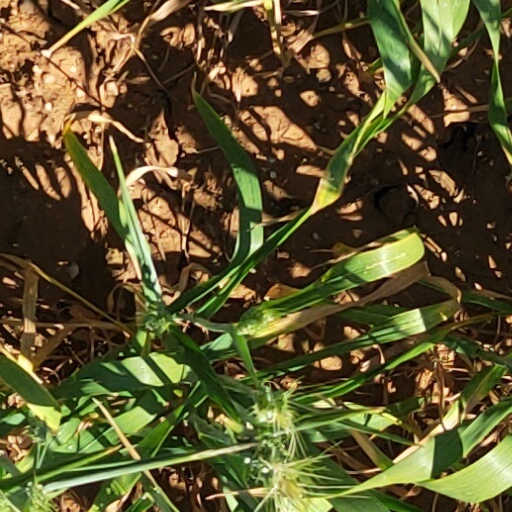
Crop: wheat